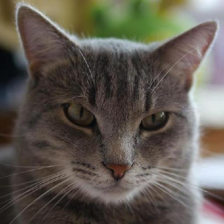
Label: animals